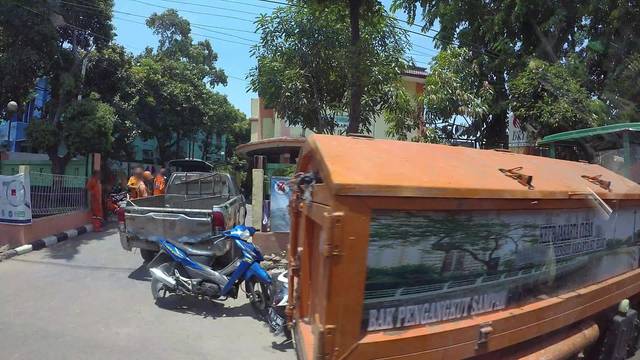
Region: Indonesia
Coordinates: -6.148, 106.925